Bublava

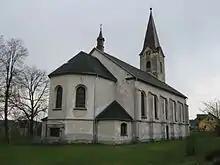
Church of the Assumption of the Virgin Mary

The main landmark of Bublava is the Church of the Assumption of the Virgin Mary. It was consecrated in 1883.